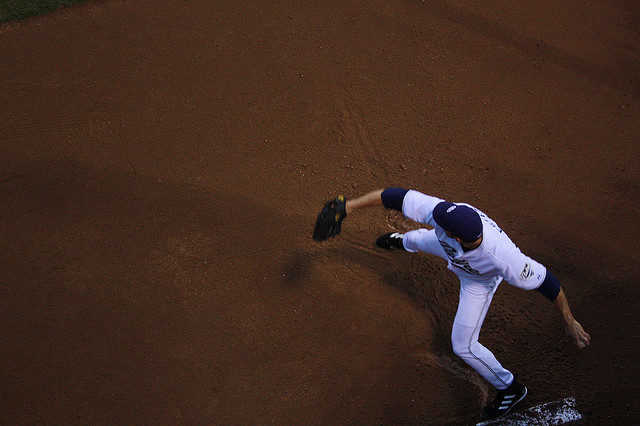
một cầu thủ ném bóng đang lấy đà để ném bóng